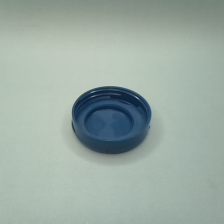
Color: blue
Cap type: flip-top cap